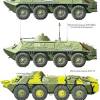
Label: BTR